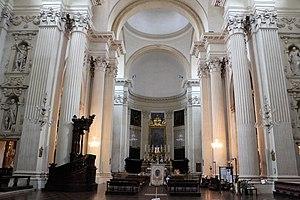
L'église du Très-Saint-Sauveur est une des grandes églises historiques de Bologne en Italie. Elle se trouve à l'angle de la rue du IV Novembre et de la rue Cesare Battisti. L'église dépend de l'archidiocèse de Bologne.